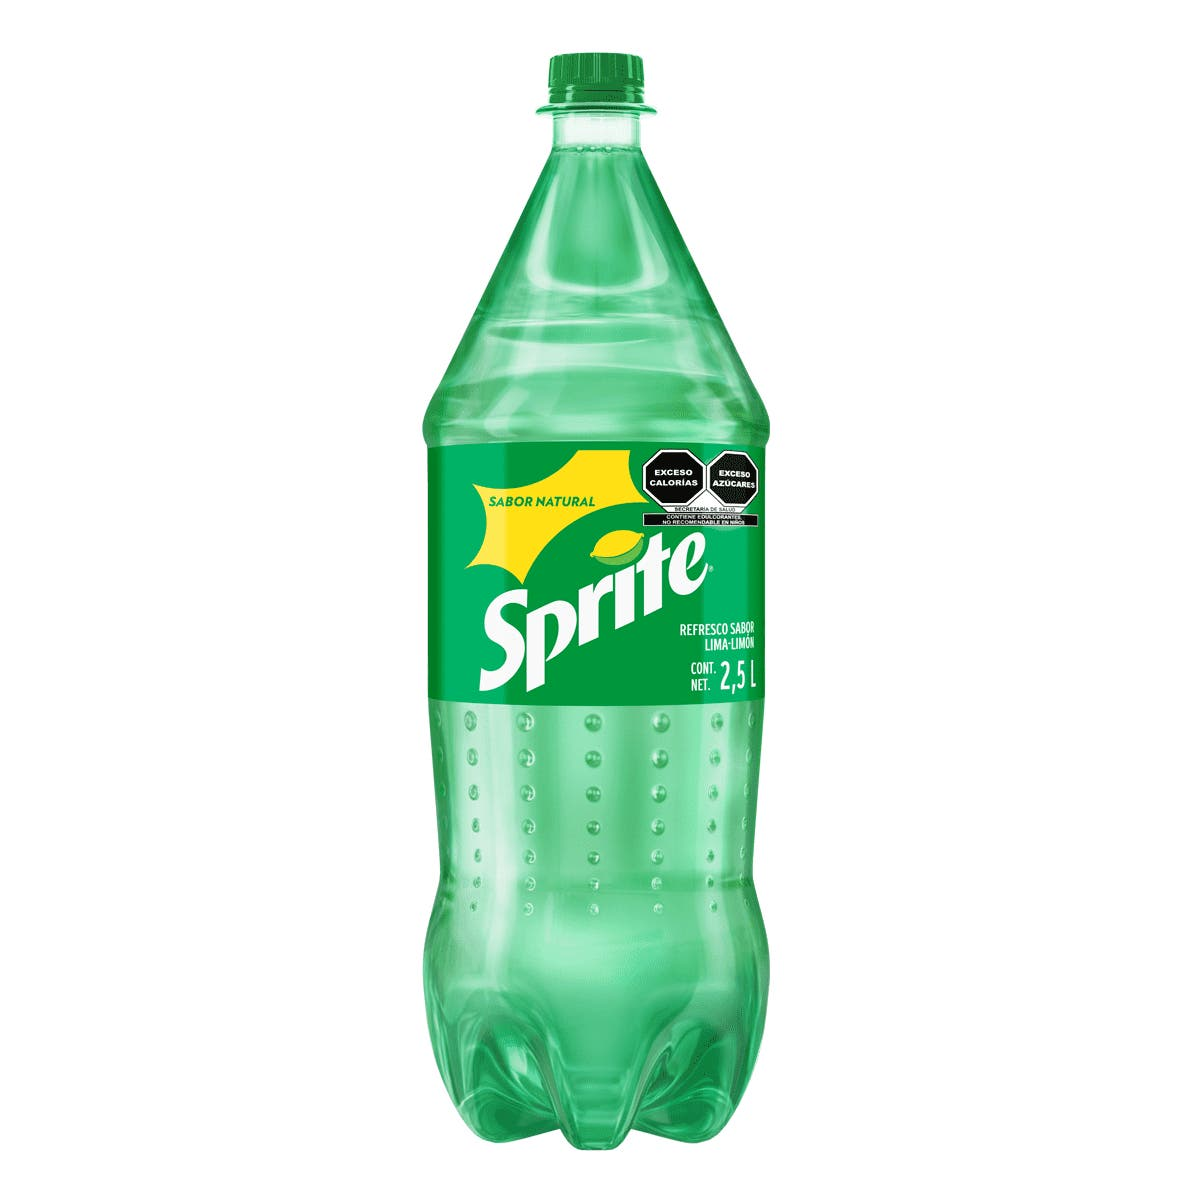
A Sprite Sodan lemon lime flavor in a 2.5-liters plastic bottle